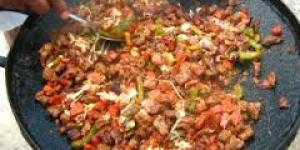
discada campirana